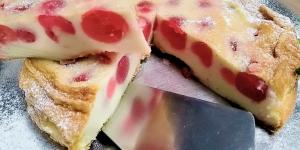
clafoutis de cerezas